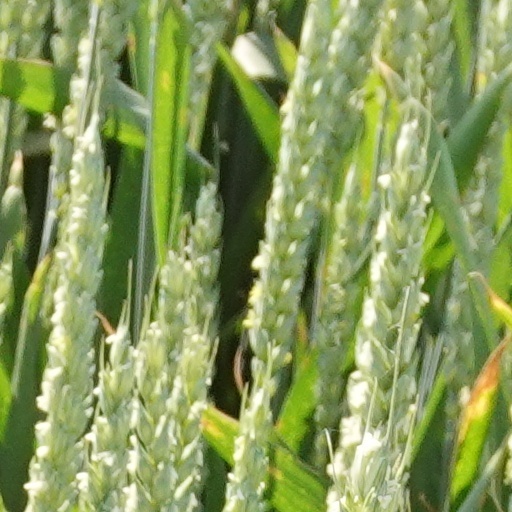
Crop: wheat